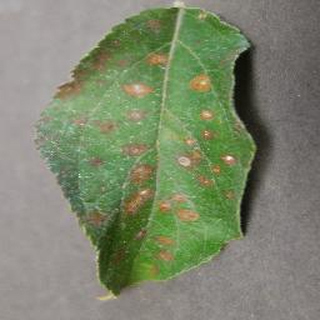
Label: apple_cedar_apple_rust